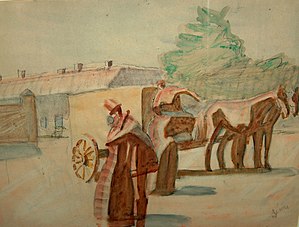
H.C. Andersen / Fødsel og liv / Ankomst til Hovedstaden
Niels Larsen Stevns kunstneriske behandling af H.C. Andersens afsked med sin mor.
Hans Christian Andersen var en dansk digter og forfatter, der er verdensberømt for sine eventyr. Han var kendt for sine buketter og papirklip, og menes at have opfundet det flettede danske julehjerte. Han er en af den danske guldalders hovedpersoner. Han var desuden opfinderen af Tingseventyr, der er en undergenre af kunsteventyr.